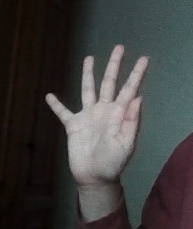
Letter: sheen